Describe the emotion expressed in this image:  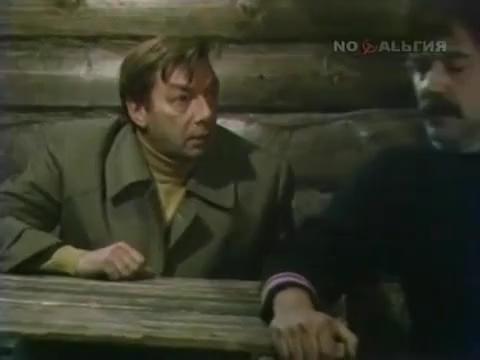
This person displays Pain, valence and arousal with low intensity.